Bertha Zuricher

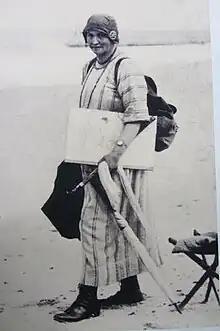

Bertha Züricher or Berthe Zuricker (20 March 1869 – 7 October 1949) was a Swiss author, painter and engraver.